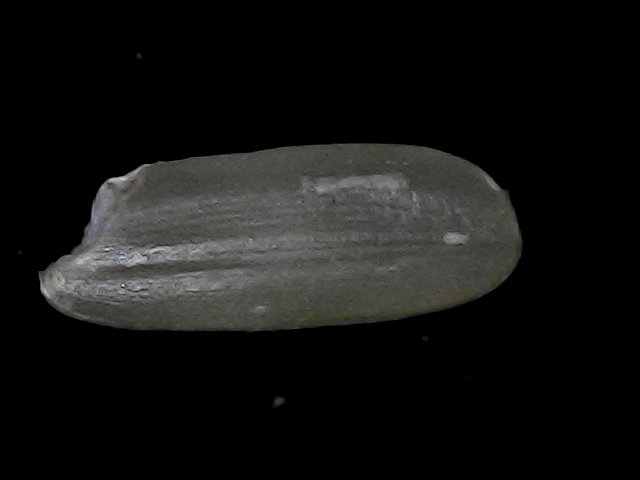
Rice variety: BD30